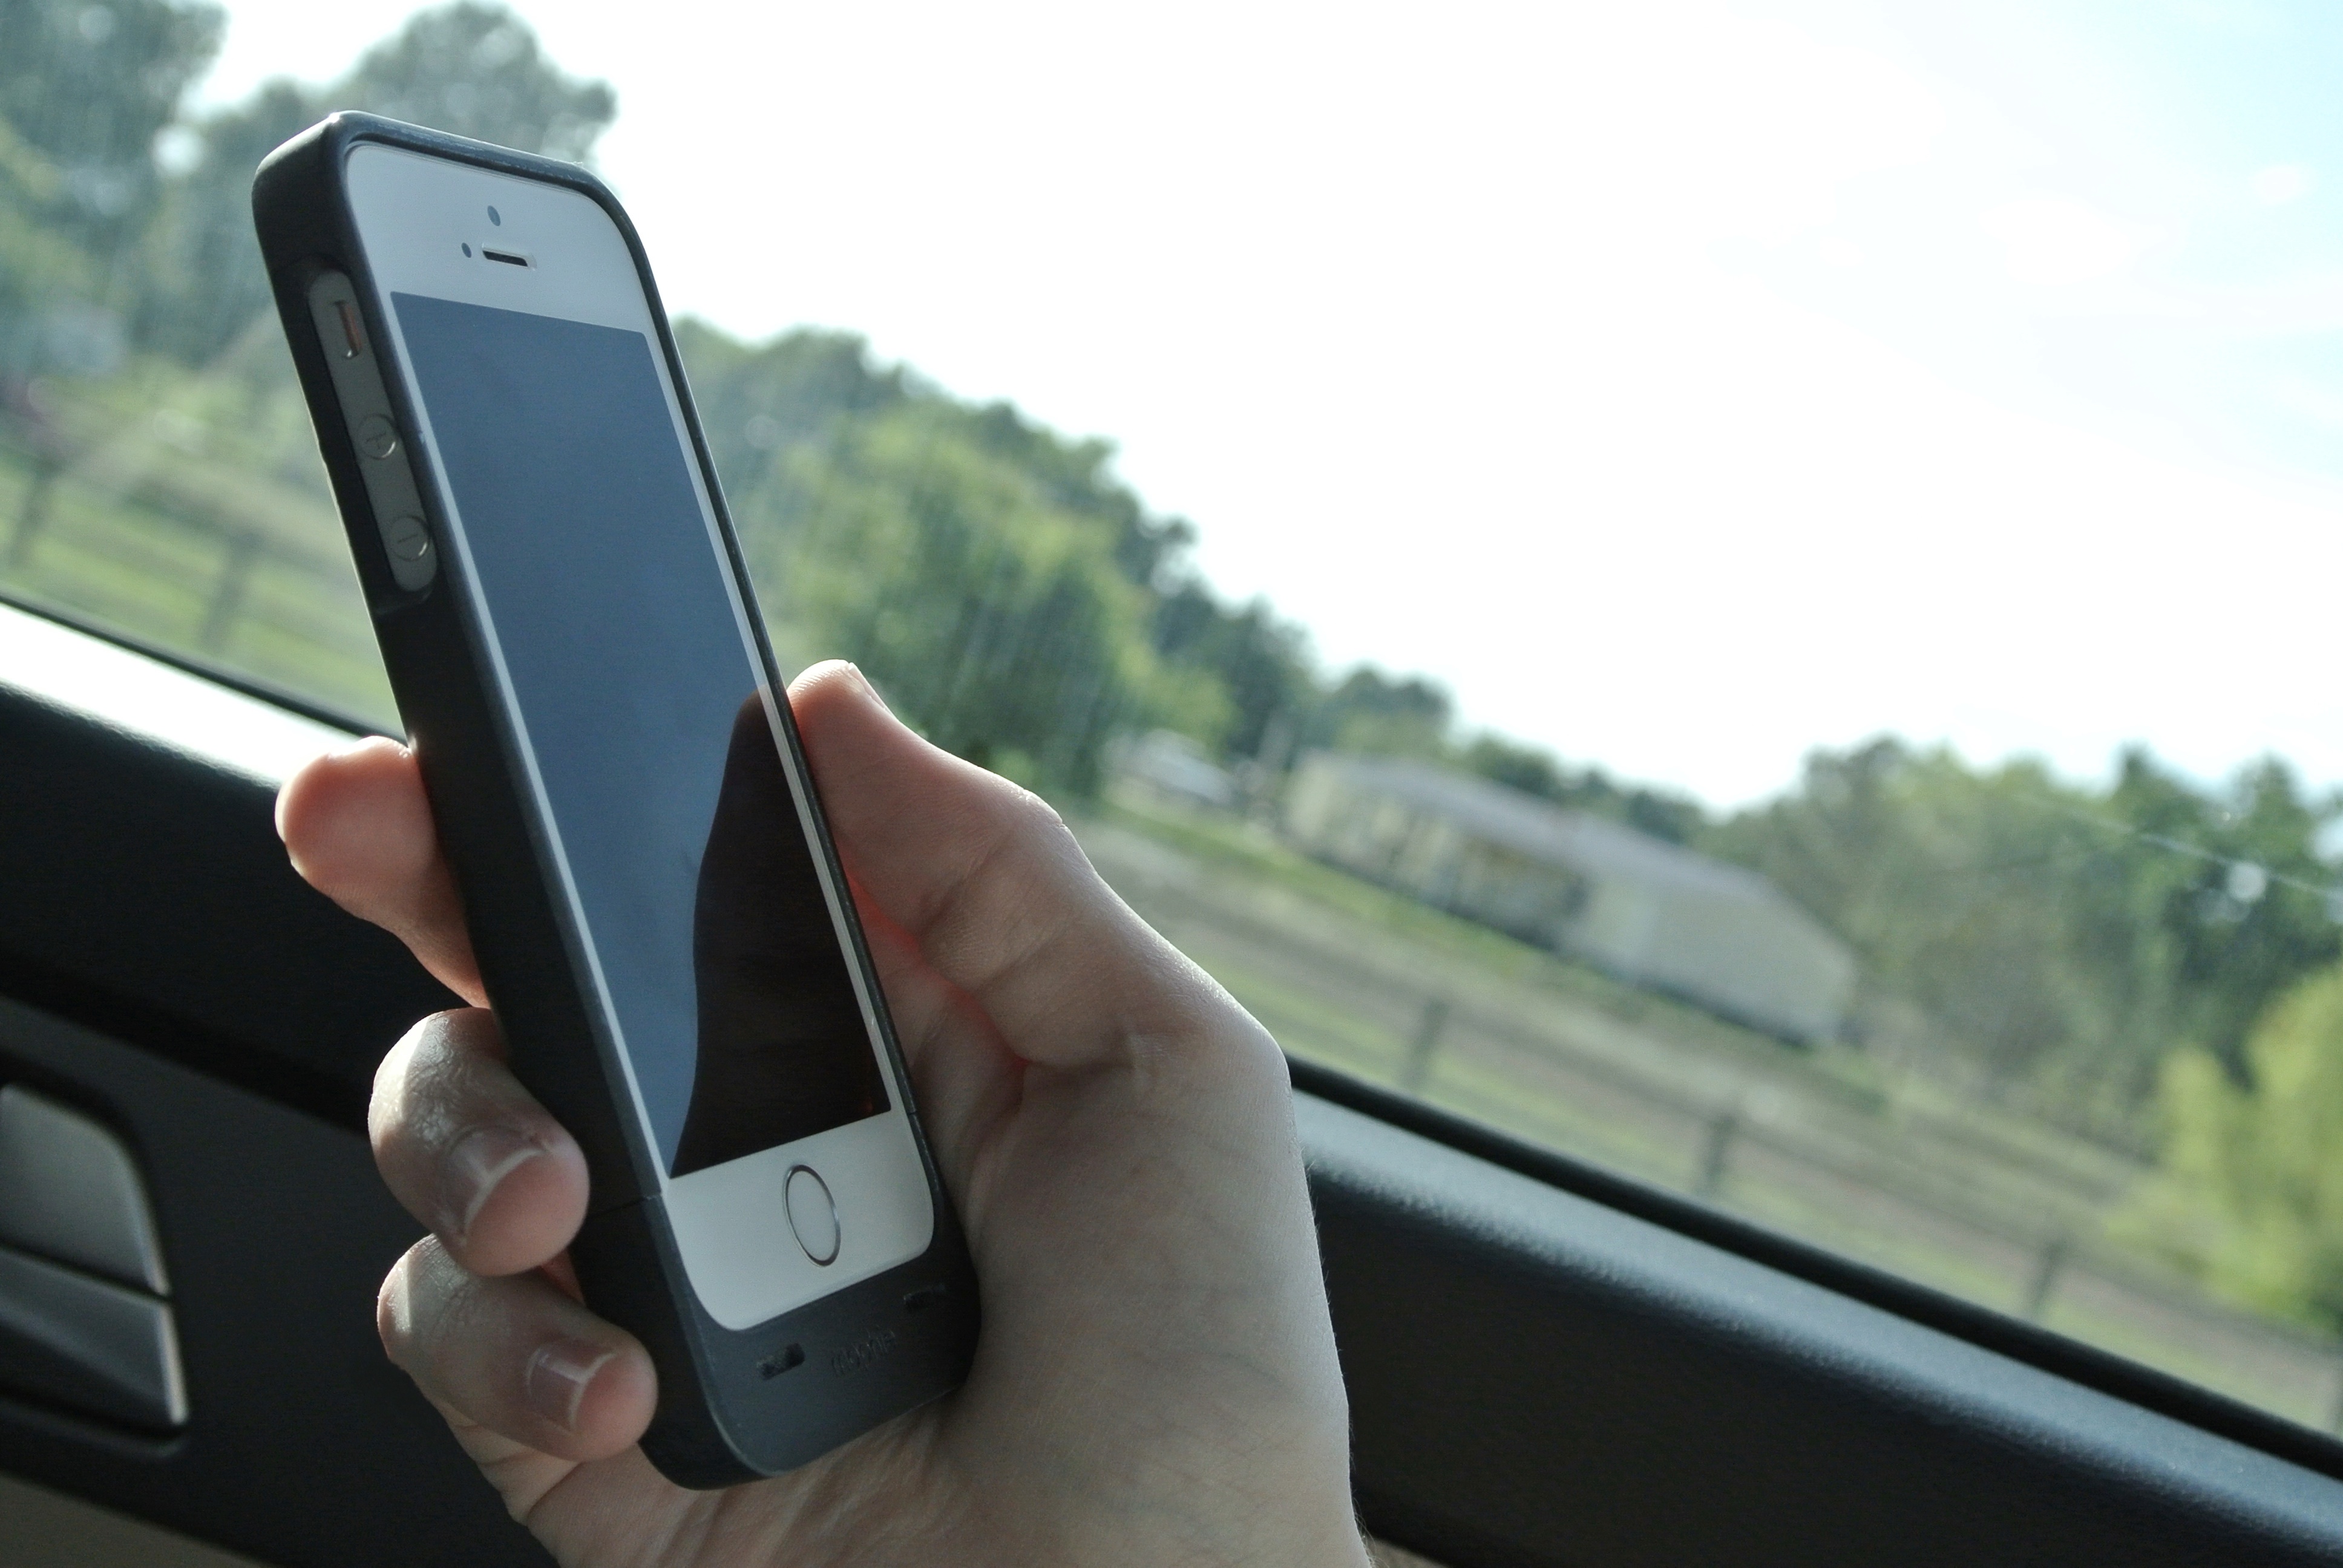
smartphone, technology, car, window, driving, vehicle, windshield, gadget, mobile phone, rear view mirror, electronics, automobile make, automotive exterior, family car, portable communications device, communication device